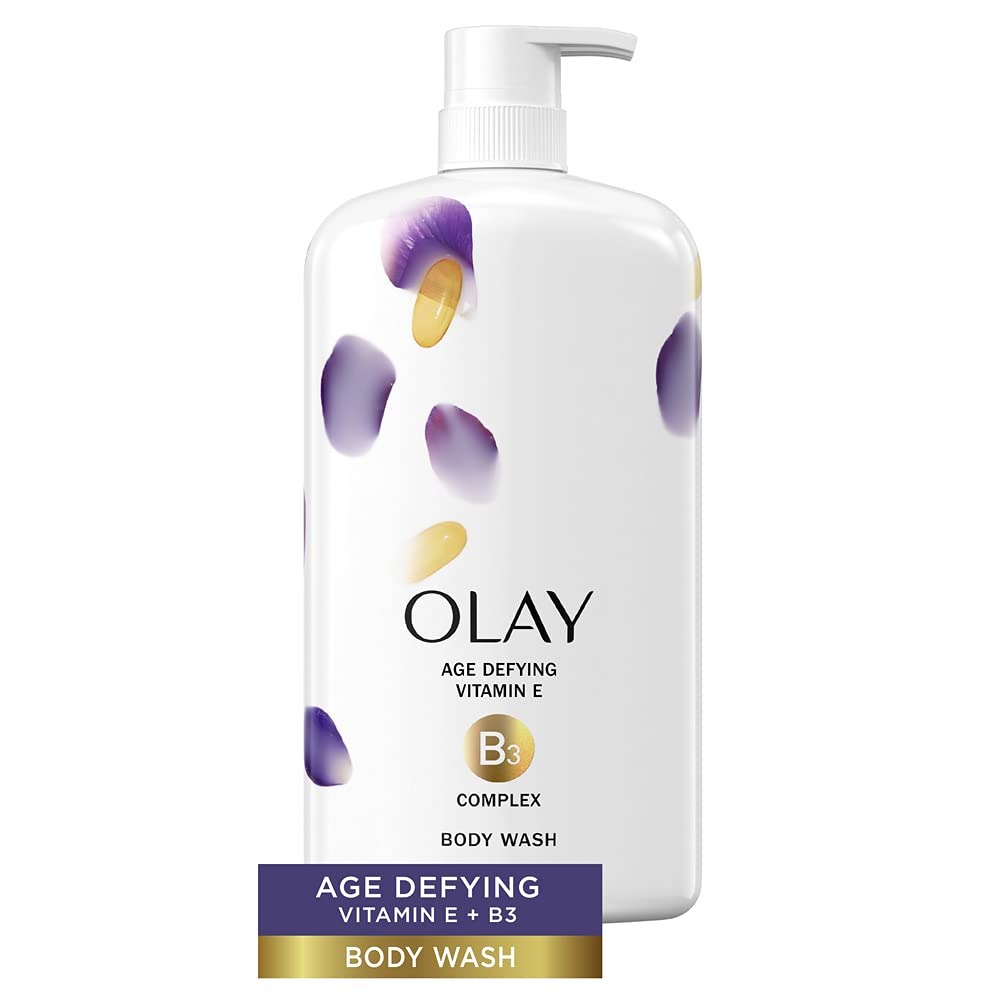
Item Name: Olay Age Defying with Vitamin E Body Wash, 30 Ounce
Bullet Point 1: Long lasting moisture for younger looking skin
Bullet Point 2: Visible results, invisible feel
Bullet Point 3: Advanced formula with lock-in-moisture technology infuses skin with moisture without leaving a coated feel
Bullet Point 4: Unscented
Bullet Point 5: Lather with puff and rinse
Value: 30.0
Unit: ounce

Price: 9.99